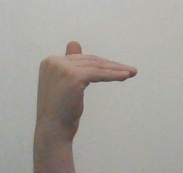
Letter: khaa